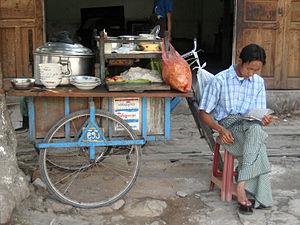
Le mohinga est une soupe birmane de poisson et de vermicelles, jouant un rôle essentiel dans la cuisine du pays, souvent considéré comme le plat national. Il est directement accessible dans la plupart du pays. Dans les grandes villes, colporteurs et éventaires routiers en vendent par douzaines aux passants et aux locaux. Il est traditionnellement servi au petit déjeuner, mais est aujourd'hui disponible tout au long de la journée.